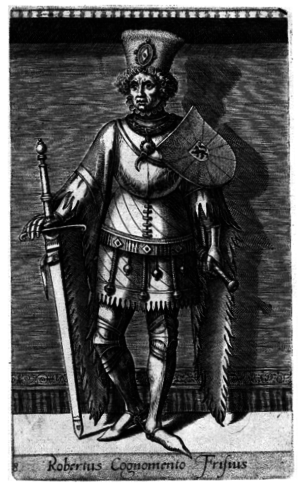
Le château de Wynendaele est situé à Wynendaele sur le territoire de la ville belge de Thourout en Région flamande.